History of cities

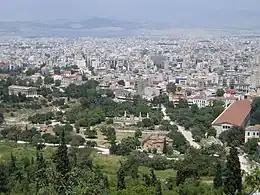
View of the Agora of Athens with the temple of Hephaestus to the left and the Stoa of Attalos to the right

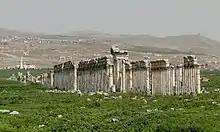
The "Great Colonnade" marks the "cardo maximus" of Apamea, Syria.

The earliest known proto-cities include Jericho and Çatalhöyük, a settlement in southern Anatolia that existed from approximately 7400 BCE to 5600 BCE whose earlier East Mound may have accommodated a population of 600-800 by 6700 BCE, and possibly several thousands at a later date. Hunting, agriculture and animal domestication all played a role in the society of Çatalhöyük.